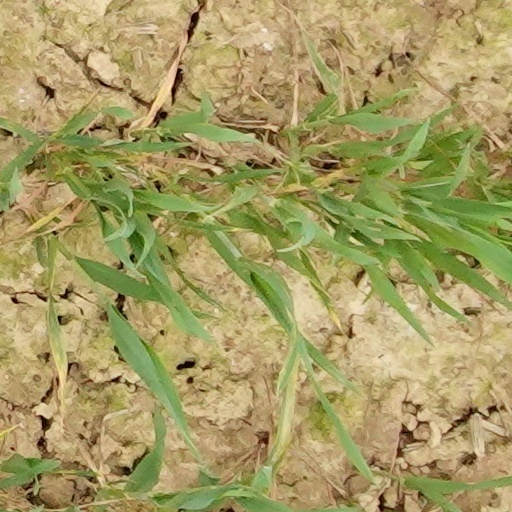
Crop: wheat